January 2023 Speaker of the United States House of Representatives election

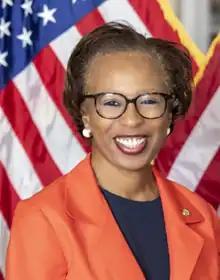
As the clerk of the House, Cheryl Johnson oversaw the 2023 election of a speaker as the acting presiding officer.

The speaker is the presiding officer of the U.S. House of Representatives. The House elects its speaker at the beginning of a new Congress (i.e. , after Election Day) or when a speaker dies, resigns, or is removed from the position intra-term. Since 1839, the House has elected speakers by roll call vote. Following a congressional election and the adjournment of the prior congress, there being no speaker, the House clerk summons, convenes, and calls the House to order. After prayer offered by the House chaplain, the clerk leads the representatives in the Pledge of Allegiance before ordering a roll call conducted by the reading clerk. The clerk and its officers then order and oversee the election of a speaker. During these processes, the clerk must "preserve order and decorum and decide all questions of order", which is subject to appeal to the body.